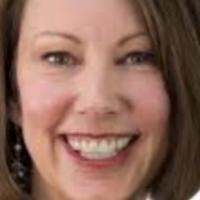
Age group: age 31-40